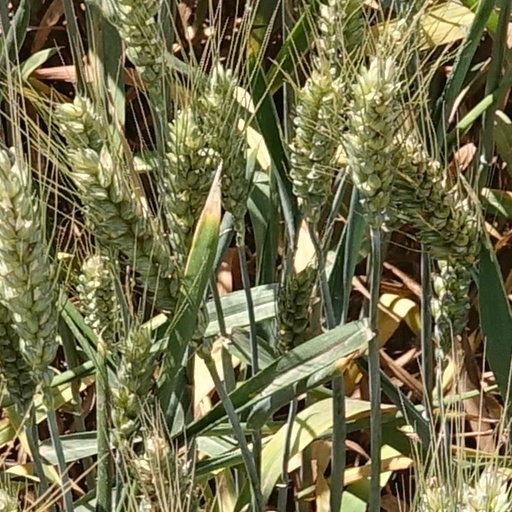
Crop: wheat